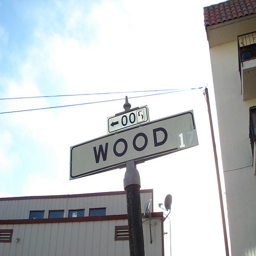
A small white city street sign near a building.
a close up of a street sign on a pole near buildings
A white street sign sitting above a pole near buildings.
This looks to be a street sign in a foreign country.
The street sign tells us what block we are on.